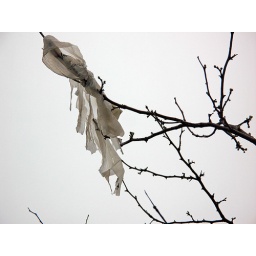
The everlasting plastic shopping bag in a tree.